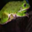
Label: frog